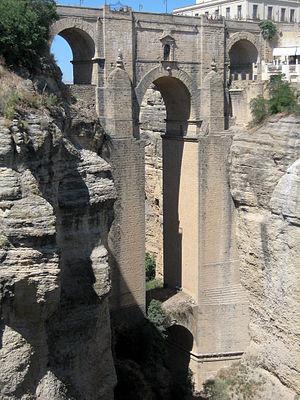
La guerre d'Espagne est un conflit qui, du 17 juillet 1936 au 1ᵉʳ avril 1939, opposa en Espagne, d'une part le camp des républicains, orienté à gauche et à l'extrême gauche, composé de loyalistes à l'égard du gouvernement légalement établi de la IIᵉ République, de communistes, de léninistes et de révolutionnaires anarchistes, et d'autre part les nationalistes, les rebelles putschistes orientés à droite et à l'extrême droite et menés par le général Franco.